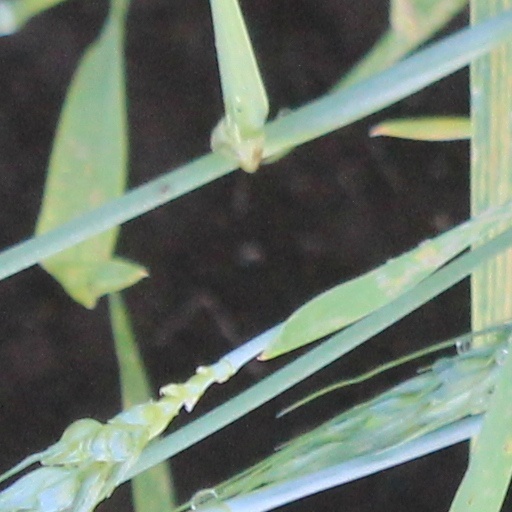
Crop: wheat